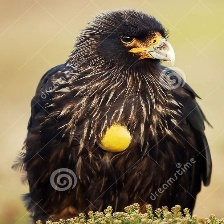
Species: STRIATED CARACARA
Scientific name: PHALCOBOENUS AUSTRALIS